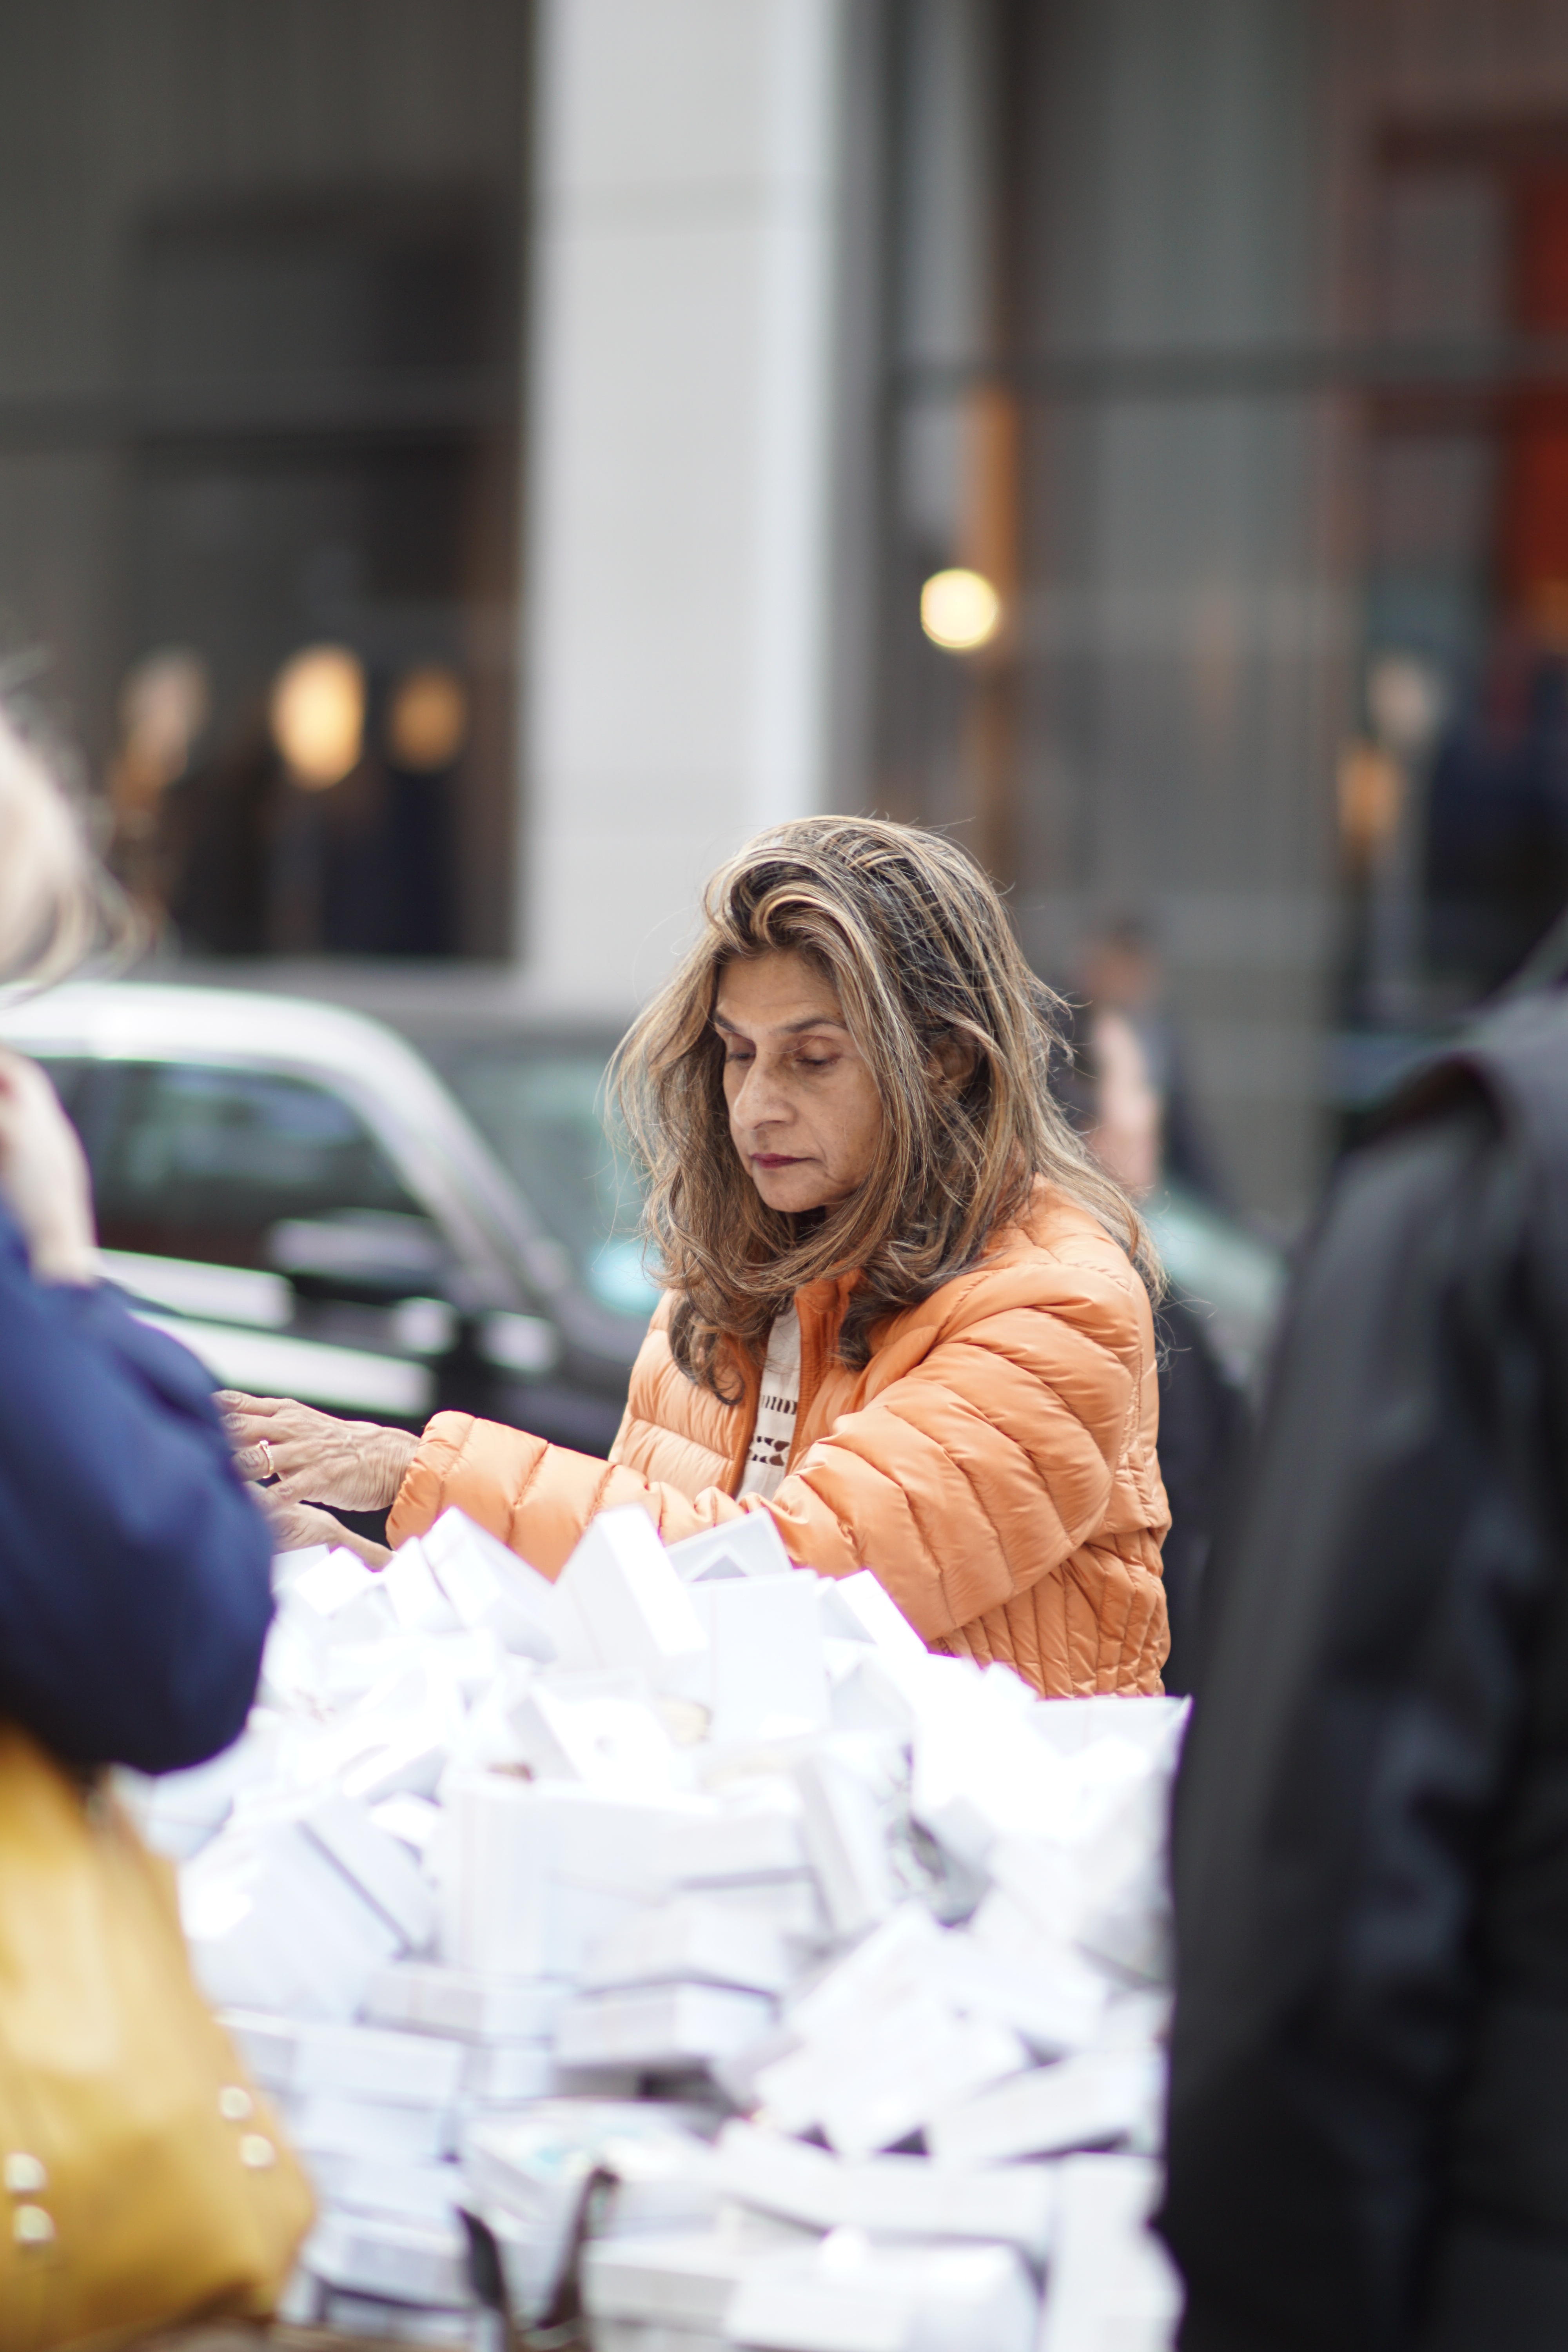
person